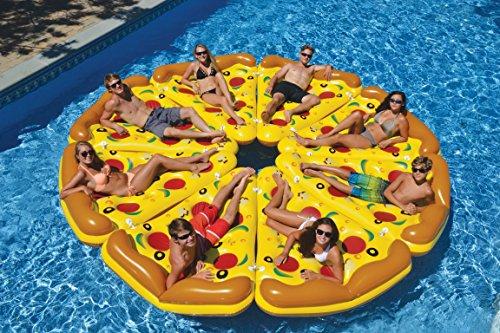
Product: Swimline Inflatable Pizza Slice Pool Float
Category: Toys & Games | Sports & Outdoor Play | Pools & Water Toys
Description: CAN BE RAFTED UP WITH A SECOND SLICE OR MORE.
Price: $25.84
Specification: ProductDimensions:61x49x5inches|ItemWeight:4.5pounds|ShippingWeight:4.7pounds(Viewshippingratesandpolicies)|DomesticShipping:ItemcanbeshippedwithinU.S.|InternationalShipping:ThisitemcanbeshippedtoselectcountriesoutsideoftheU.S.LearnMore|ASIN:B00QMP7PQY|Itemmodelnumber:90645|Manufacturerrecommendedage:7-15years